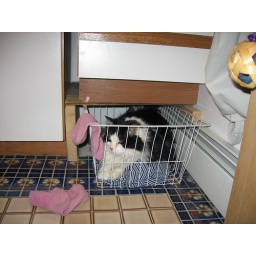
Skunky taking a cat nap in the laundry basket